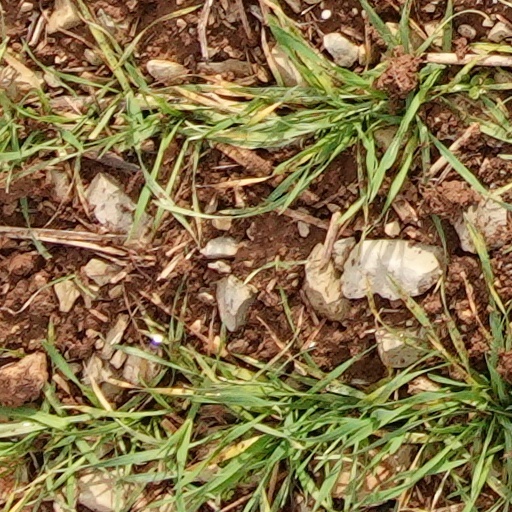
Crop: wheat